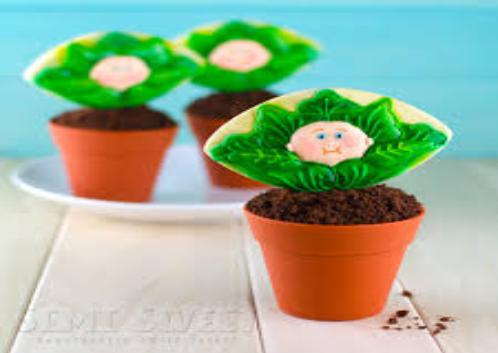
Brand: Cabbage Patch Kids
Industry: Leisure